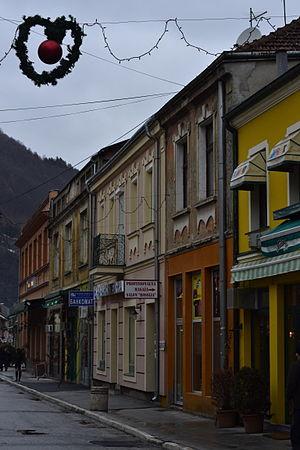
Ivanjica est une ville et une mucipalité de Serbie situées dans le district de Moravica. Au recensement de 2011, la ville comptait 11 810 habitants et la municipalité dont elle est le centre 32 047.